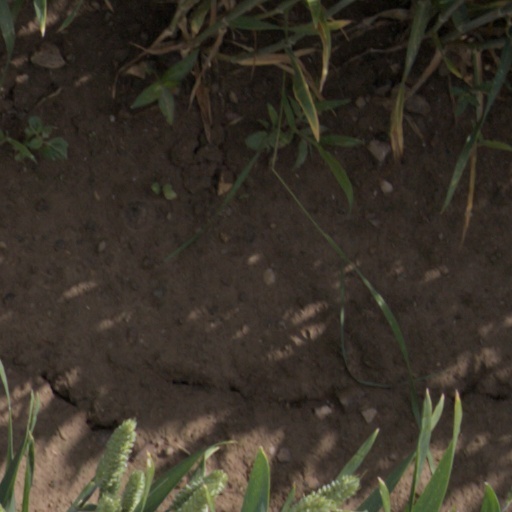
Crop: wheat